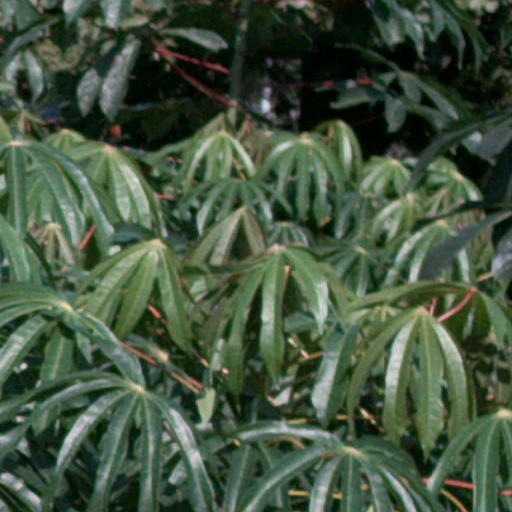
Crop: cassava